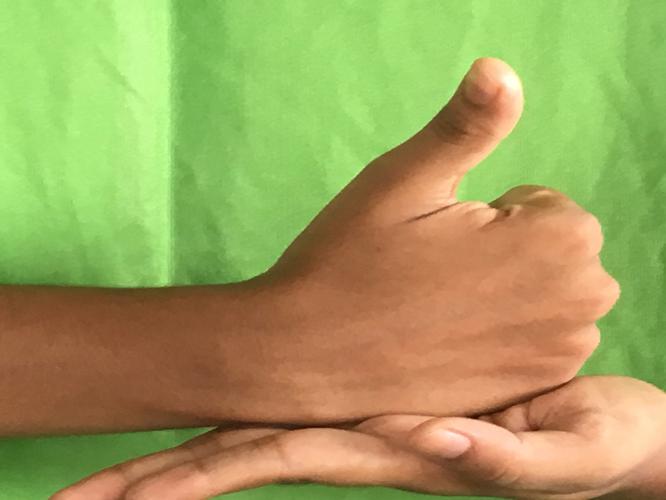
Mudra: Shivalinga
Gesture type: double_hand